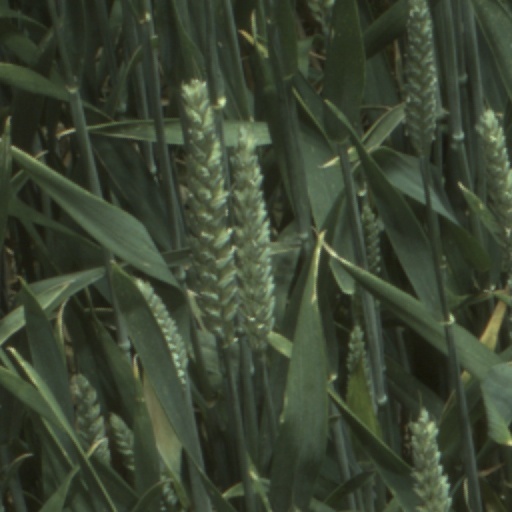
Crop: wheat